First Kamchatka Expedition

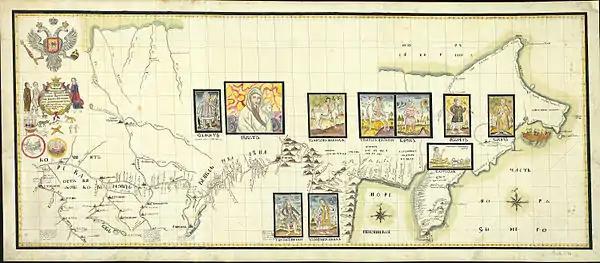
Map of the route from Tobolsk to Kamchatka

On 24 January 1725, Chirikov departed with 26 of the 34-strong expedition along the well-traveled roads to Vologda, to the east. Having waited for the necessary paperwork to be completed, Bering and the remaining members of the expedition followed on 6 February. Bering was supplied with what few maps Peter had managed to commission in the preceding years. Both parties used horse-drawn sledges and made good time over the first legs of the journey. On 14 February they were reunited in Vologda and headed eastwards across the Ural Mountains, arriving in Tobolsk (one of the main stopping points of the journey) on 16 March. They had already traveled over . At Tobolsk, Bering took on more men to help the party through the more difficult journey ahead. He asked for 24 more from the garrison, before upping the request to 54 after hearing that the ship the party required at Okhotsk (the "Vostok") would need significant manpower to repair. In the end, the governor could spare only 39, but it still was a significant help. In addition, Bering wanted 60 carpenters and 7 blacksmiths; the governor responded that half of these would have to be taken on later, at Yeniseysk. After some delays preparing equipment and funds, on 14 May the now much enlarged party left Tobolsk, heading along the Irtysh. The journey ahead to the next major stopping point Yakutsk was well worn, but rarely by groups as large as Bering's, who had the additional difficulty of needing to take on more men as the journey progressed. As a result, the party ran behind schedule, reaching Surgut on 30 May and Makovsk in late June before entering Yeniseysk, where the additional men could be taken on; Bering would later claim that "few were suitable". In any case, the party left Yeniseysk on 12 August, desperately needing to make up lost time. On 26 September they arrived at Ilimsk, just three days before the river froze over. After the party had completed a trek to Ust-Kut, a town on the Lena where they could spend the winter, Bering traveled on to the town of Irkutsk both to get a sense of the conditions and to seek advice on how best to get their large party across the mountains separating Yakutsk (their next stop) to Okhotsk on the coast.